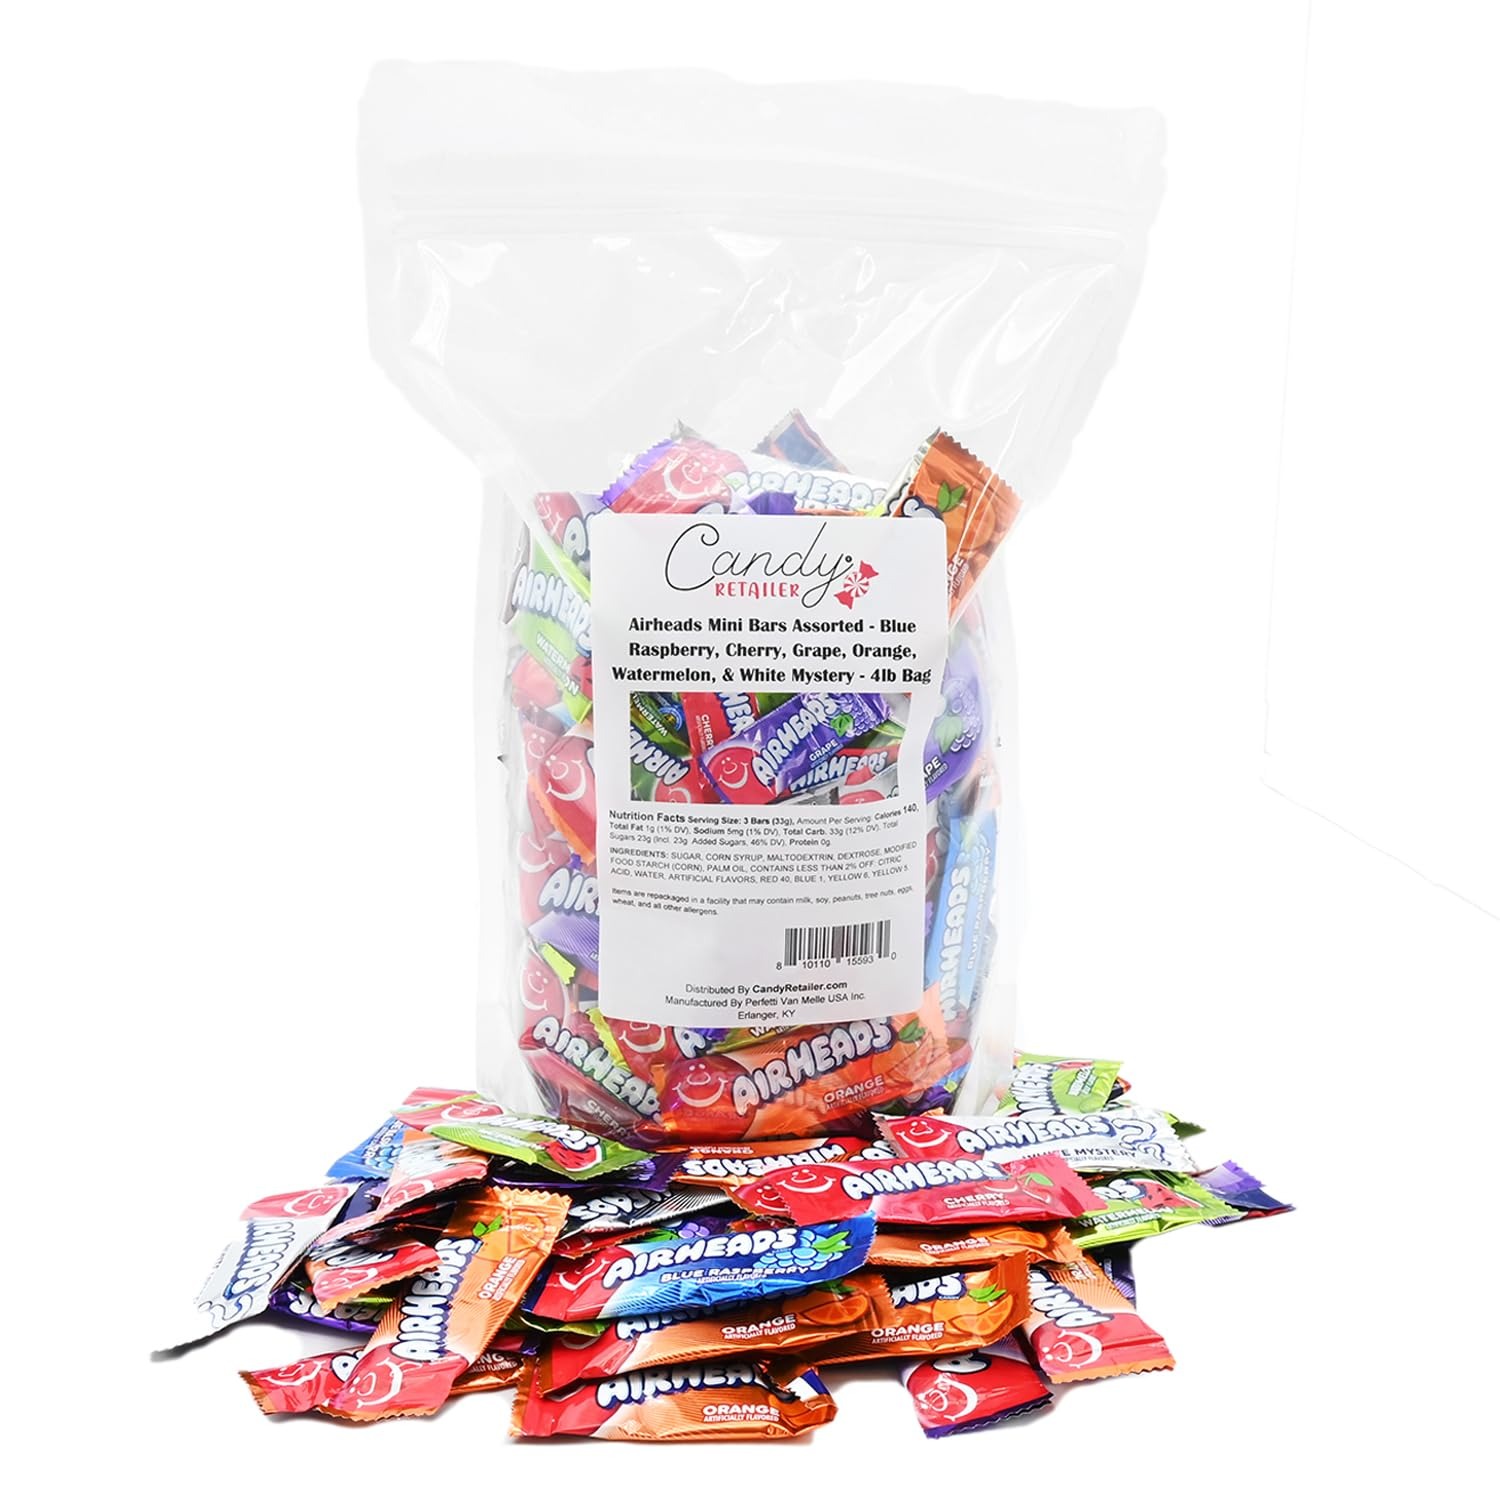
Item Name: Airheads Mini Bars Assorted - Blue Raspberry, Cherry, Grape, Orange, Watermelon, & White Mystery (4 Lb)
Bullet Point 1: Discover the joy of Airheads with our Minis Bulk Variety Pack, featuring assorted flavors like Orange, Blue Raspberry, Watermelon, Grape, Cherry, and White Mystery.
Bullet Point 2: Explore all your favorite Airheads flavors without committing to a whole case – it's the ideal way to satisfy every palate at any event or gathering.
Bullet Point 3: Share the love by stocking up your pantry with Airheads bulk candy, perfect for holidays, event party favors, office treats, concession stands, kids' parties, and more!
Bullet Point 4: Indulge in a variety of fruit-flavored Airheads Mini Bars, including Cherry, Blue Raspberry, White Mystery, and Watermelon, individually wrapped for your convenience.
Bullet Point 5: Perfect snacks for a wide range of occasions, from office meetings to birthday parties, weddings, Halloween, Thanksgiving, Christmas gifts, New Year's celebrations, Valentine's surprises, and Fourth of July festivities.
Product Description: Discover the joy of Airheads with our Minis Bulk Variety Pack, featuring assorted flavors like Orange, Blue Raspberry, Watermelon, Grape, Cherry, and White Mystery. Explore all your favorite Airheads flavors without committing to a whole case – it's the ideal way to satisfy every palate at any event or gathering. Share the love by stocking up your pantry with Airheads bulk candy, perfect for holidays, event party favors, office treats, concession stands, kids' parties, and more! Indulge in a variety of fruit-flavored Airheads Mini Bars, including Cherry, Blue Raspberry, White Mystery, and Watermelon, individually wrapped for your convenience. Perfect snacks for a wide range of occasions, from office meetings to birthday parties, weddings, Halloween, Thanksgiving, Christmas gifts, New Year's celebrations, Valentine's surprises, and Fourth of July festivities.
Value: 1.0
Unit: Count

Price: 26.47